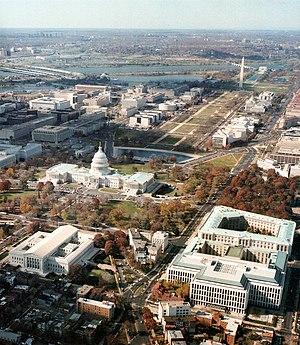
vue aérienne de Capitol Hill avec le capitole des États-Unis. Au premier plan à gauche le bâtiment de la Cour suprême, en arrière-plan l'obélisque du Washington Monument.
Le Capitole des États-Unis est le bâtiment qui sert de siège au Congrès, le pouvoir législatif des États-Unis. Il est situé dans la capitale fédérale, Washington, D.C. La construction de style néoclassique commence en 1793 et s'achève en 1812. Il est constitué d'un dôme et de deux ailes. L’aile nord est le siège du Sénat et l’aile sud est celle de la Chambre des représentants.
Minority Report, ou Rapport minoritaire au Québec, est un film de science-fiction américain réalisé par Steven Spielberg et sorti en 2002. Il est une adaptation cinématographique de la nouvelle éponyme de 1956 de Philip K. Dick.
Les États-Unis sont le troisième endroit sur terre pour la population urbaine, en valeur absolue. Plus de 30 % des Américains vivent dans une métropole de plus de cinq millions d'habitants. Ces agglomérations sont récentes et structurées en réseaux. Leur poids économique est considérable pour le pays. Elles connaissent des difficultés liées à l'immigration, aux mutations sociales et à la mondialisation.
Le bâtiment de la Cour suprême abrite la Cour suprême des États-Unis. Il est situé à Washington, D.C. au 1, First Street NE, juste à l'est du Capitole.
Explosion immédiate est un film d'action américain réalisé par Christian Duguay sorti en 1992.